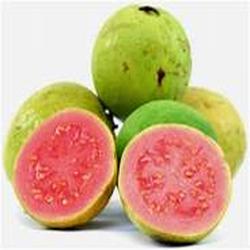
Label: Guava